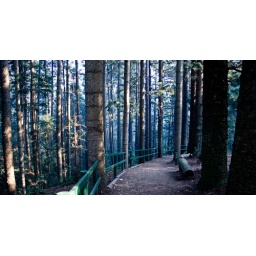
forest - path in the trees